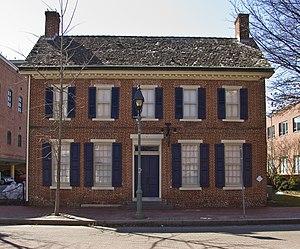
Maison John Bullen, 214, South State Street, Dover, Delaware, États-Unis